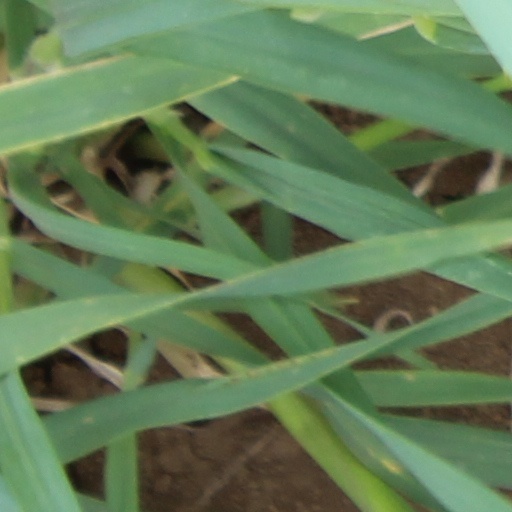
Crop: wheat